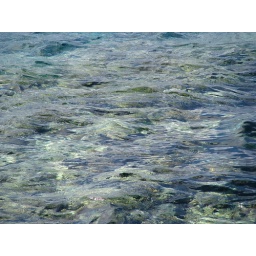
Crystal clear water of the Great Barrier Reef near Cairns Australia